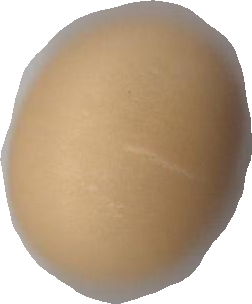
Variety: Grobogan